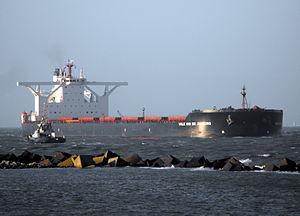
Les navires de la classe Valemax sont une flotte de VLOC possédés ou affrétés par la compagnie minière brésilienne Vale S.A. pour transporter du minerai de fer depuis le Brésil vers des ports européens et asiatiques. Avec une capacité allant de 380 000 à 400 000 tonnes de port en lourd, les navires Valemax sont les plus grands vraquiers jamais construits. Le programme Valemax a été développé pour permettre à Vale de concurrencer ses concurrents australiens Rio Tinto et BHP Billiton quatre fois plus proche de la Chine.